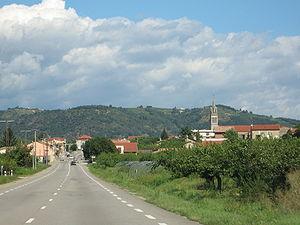
Érôme est une commune française située dans le département de la Drôme en région Auvergne-Rhône-Alpes.